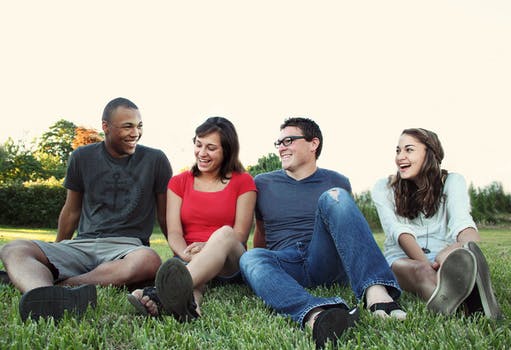
Label: No Watermark